Mountain Creek (Yellow Breeches Creek tributary)

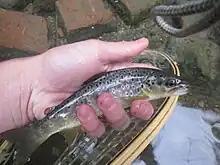
Mountain Creek wild Brown Trout

Mountain Creek is a tributary of Yellow Breeches Creek in Cumberland County, Pennsylvania.